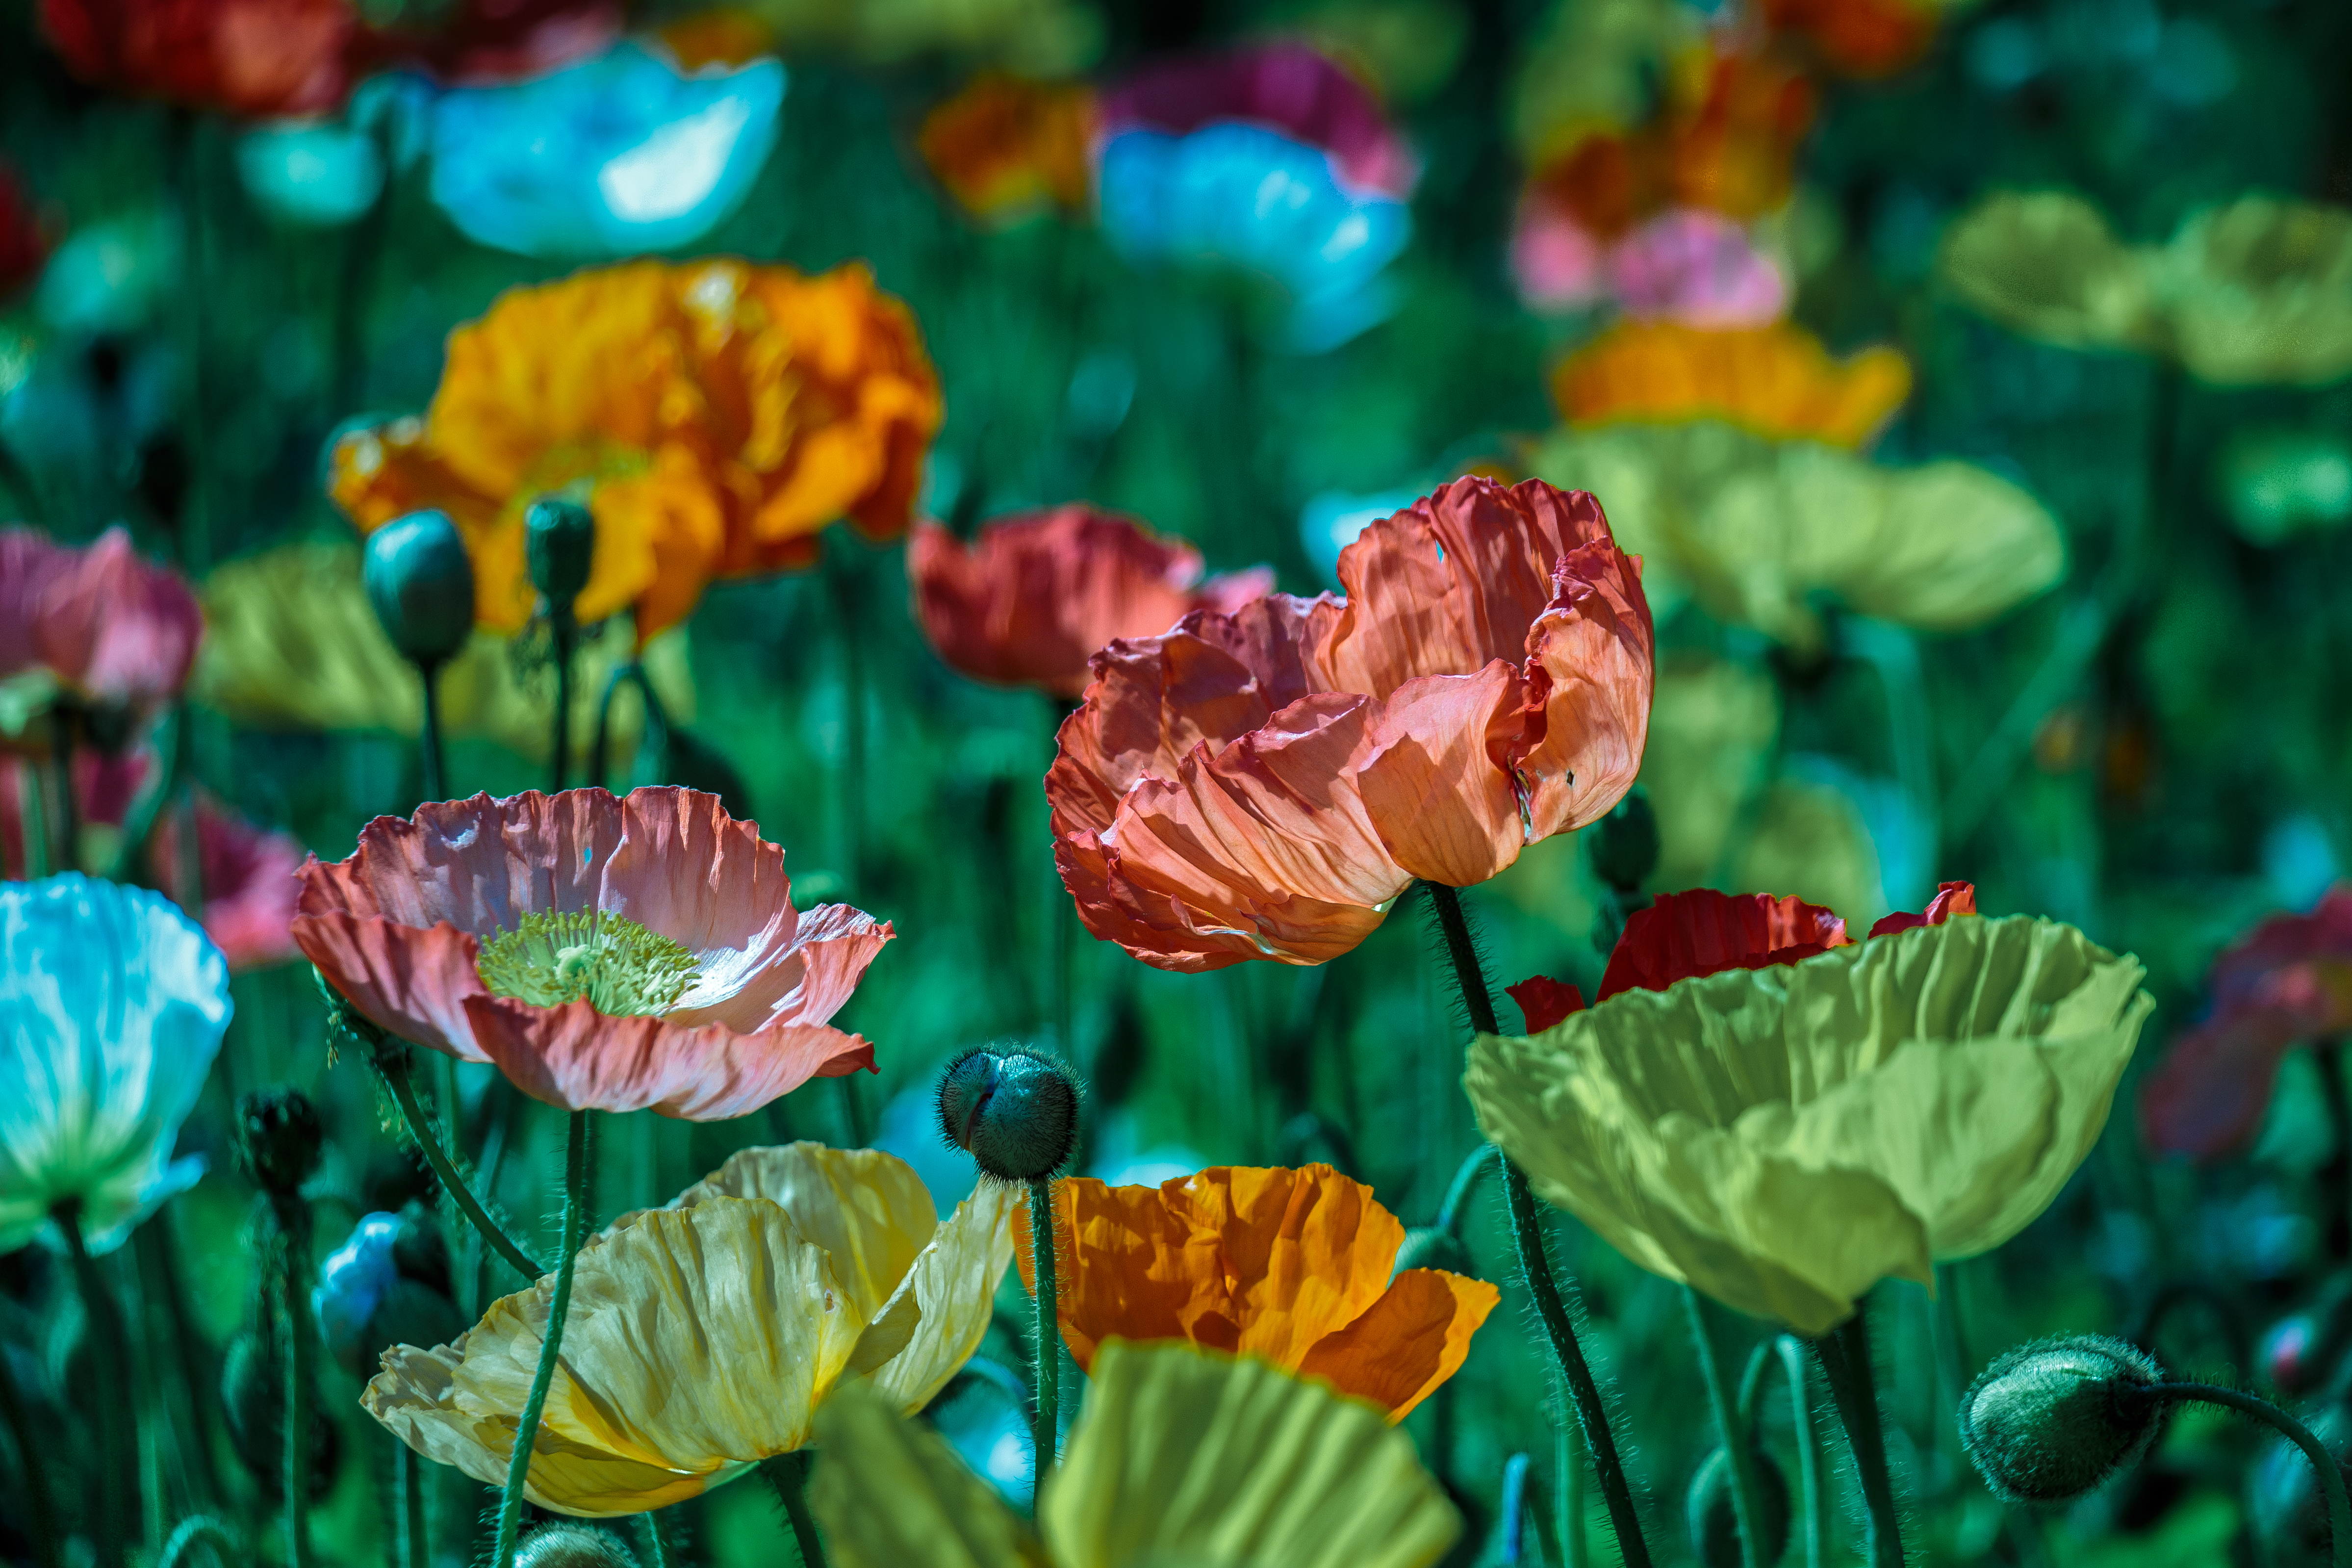
nature, blossom, plant, leaf, flower, petal, bloom, green, red, colourful, color, macro, botany, colorful, flora, wildflower, flowers, close up, poppy, poppies, macro photography, flowering plant, land plant, public domain images